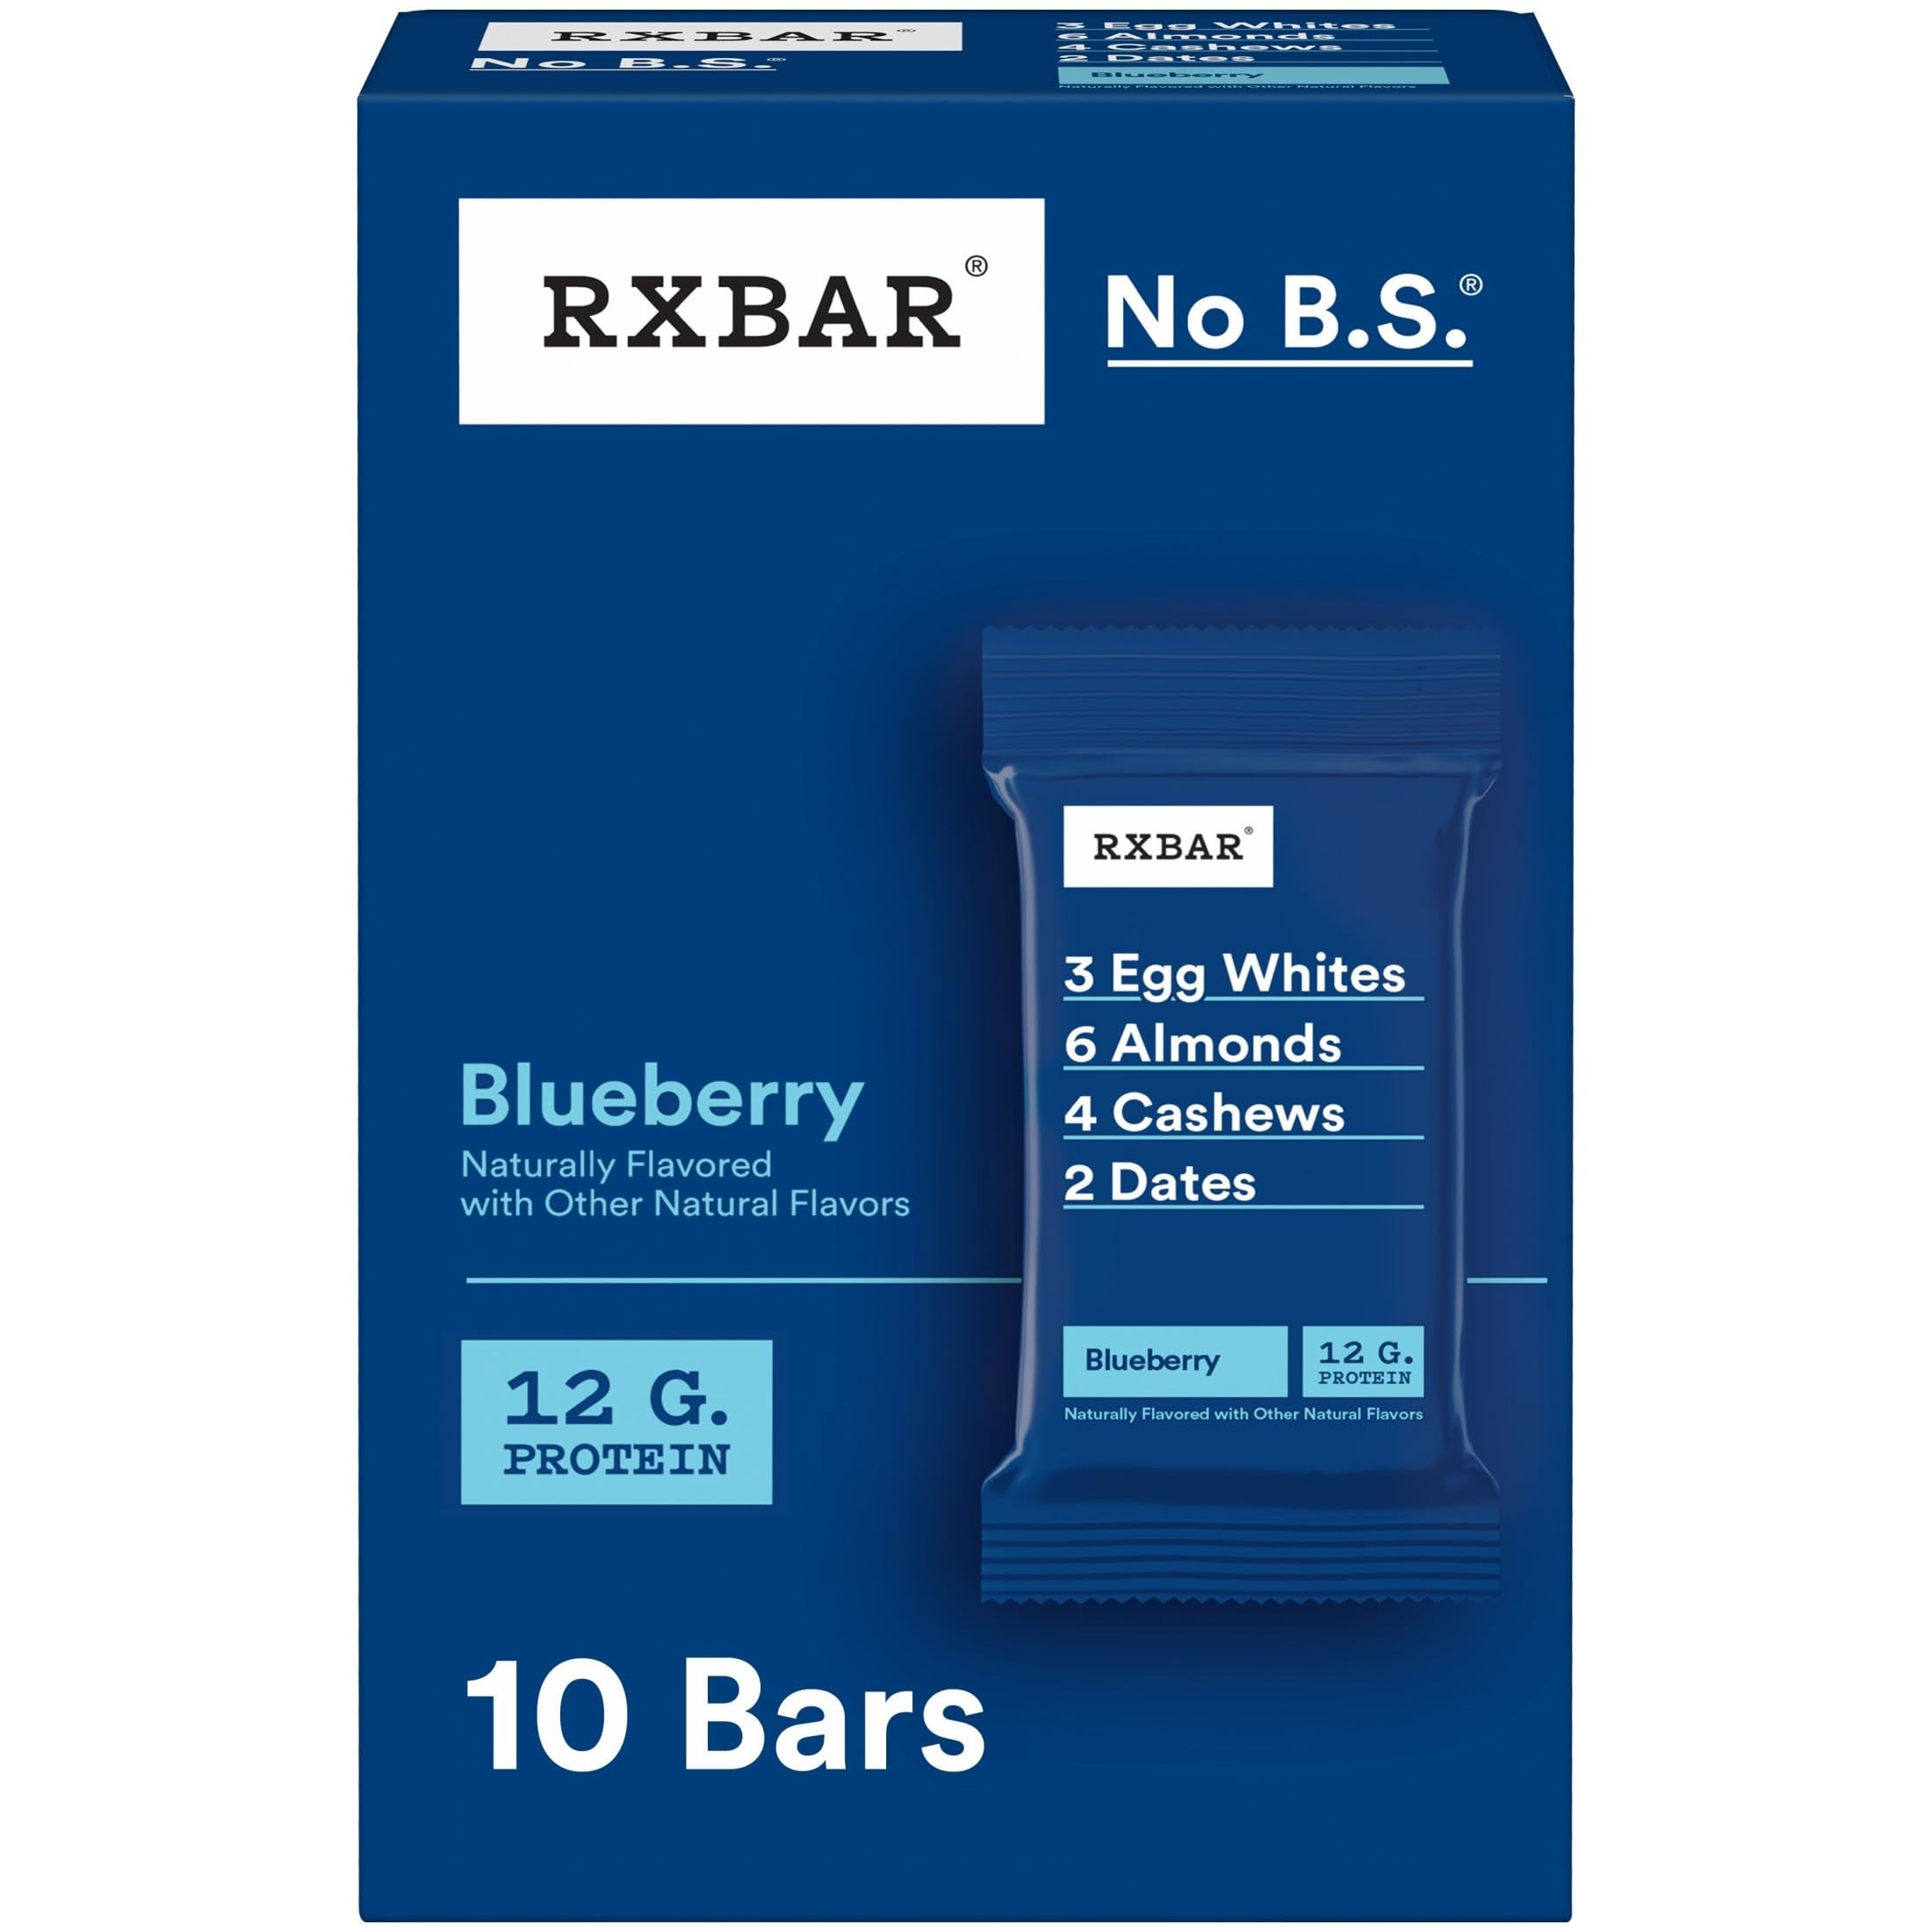
Item Name: RXBAR Protein Bars, Protein Snack, Snack Bars, Blueberry, 18.3oz Box (10 Bars)
Bullet Point 1: Discover a blueberry protein bar made with simple ingredients; Egg whites, almonds, cashews, dates, and no B.S.
Bullet Point 2: Enjoy a snack made with simple ingredients; High protein breakfast bar made with whole ingredients for great flavor and texture
Bullet Point 3: Gluten free; Contains 12g protein (21% daily value); Kosher Pareve; Contains egg, almond, and cashew ingredients
Bullet Point 4: Protein snacks are great for the office, before or after your workout, or as a quick, feel-good boost for on-the-go snacking
Bullet Point 5: Includes one, 18.3oz box containing 10 RXBAR Blueberry protein bars
Value: 18.3
Unit: Ounce

Price: 18.535